Horrie Jones

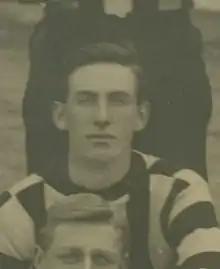
Jones in 1910

Horace Stanley Jones (10 June 1888 – 4 October 1967) was an Australian rules footballer who played with Collingwood in the Victorian Football League (VFL).